Shafqat Amanat Ali

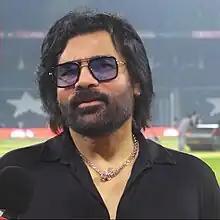
Ali at Gaddafi Stadium, Lahore, March 2023

Shafqat Amanat Ali Khan (born 26 February 1965) is a Pakistani pop and classical singer, songwriter, and composer belonging to the Patiala Gharana tradition of music. He was the lead vocalist of the Pakistani pop rock band Fuzön until 2006 and is a prominent playback singer in the Indian film industry and Pakistani television industry. The youngest son of noted classical vocalist Ustad Amanat Ali Khan, Ali started his musical training at the age of four under the tutelage of his uncle, Ustad Bade Fateh Ali Khan, who was widely regarded as the foremost exponent of Hindustani classical music in Pakistan.